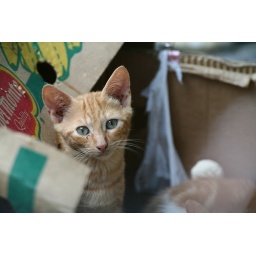
street cat in a box